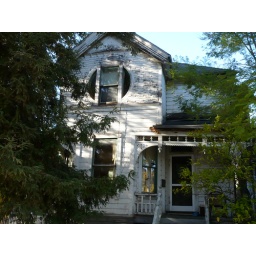
This is a historic (read: 100 years old) Victorian house in Santa Clara, with redwood trees around it.